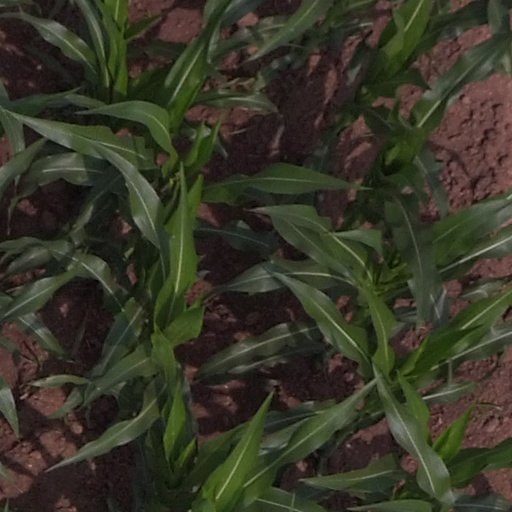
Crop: maize; corn